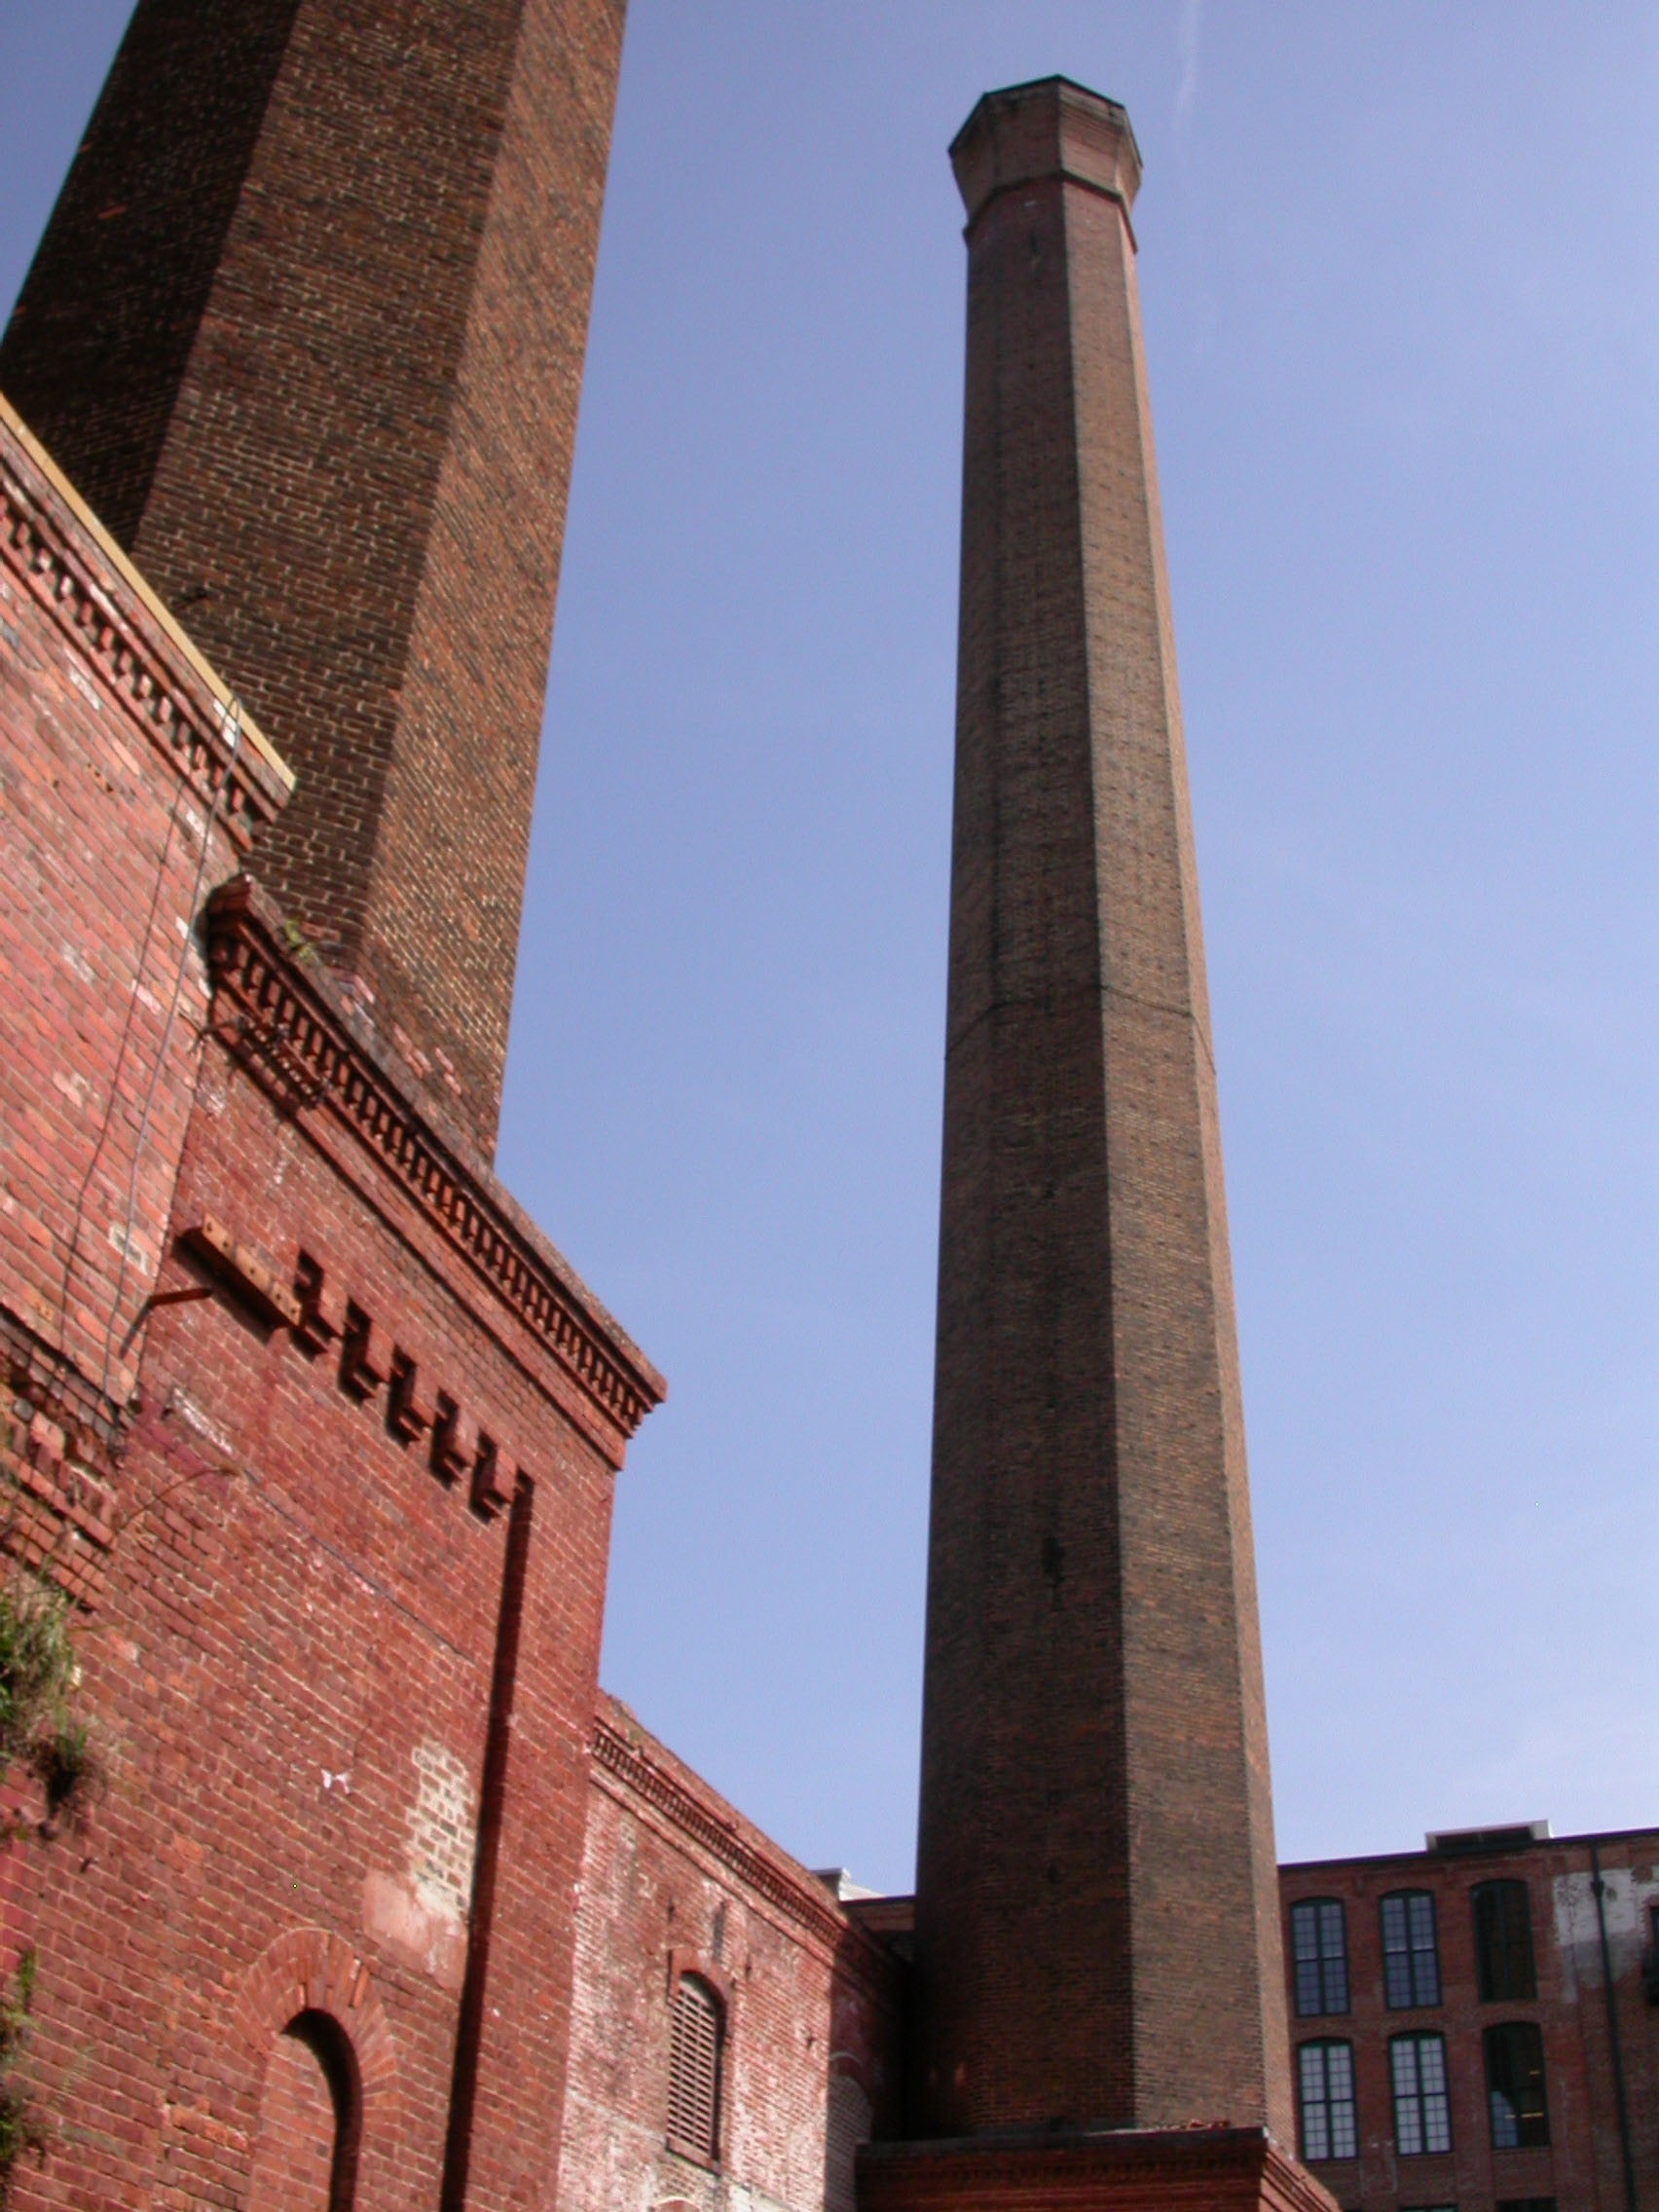
grungy, architecture, structure, plant, vintage, old, monument, column, tower, chimney, landmark, industrial, factory, bell tower, steeple, smokestack, obelisk, history, architectural, old factory, brick tower